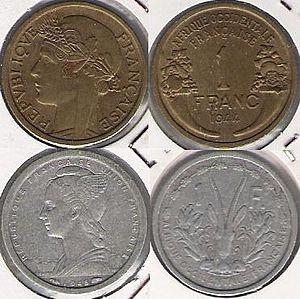
L'Afrique-Occidentale française était un gouvernement général regroupant au sein d'une même fédération huit colonies françaises d'Afrique de l'Ouest entre 1895 et 1958.